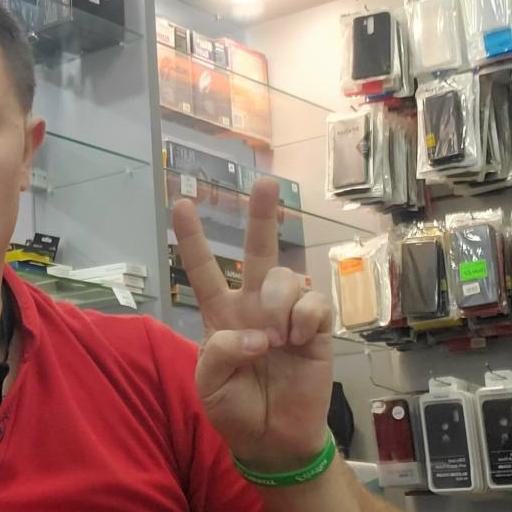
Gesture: peace